Phil Vincent

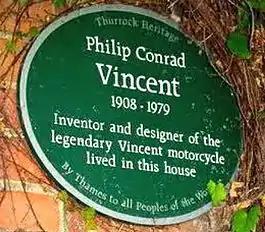
Plaque dedicated in 2002 by Thurrock Heritage on the side of High House, Horndon-on-the-Hill, Essex

Philip Conrad Vincent was born in Wilbraham Gardens, Fulham on 14 March 1908. His mother, Ada Vincent, travelled back from Argentina to have her children in order to secure British citizenship. The family owned a cattle ranch between Monte Buey and Monte Maize, in the province of Córdoba, Argentina. His education began at St. George's, a British Preparatory School in Quilmes, a suburb of Buenos Aires. He was sent back to England to live with his uncle, John Vincent, who was a veterinary surgeon and lived at High House, Horndon on the Hill, Essex. Philip's education was continued there together with his two sisters, Gwendoline & Marjorie, a cousin and four other local children. He spent a year at Downsend Preparatory School, Leatherhead. He was then accepted at Harrow School where, in the school sanitorium during a three-week period of minor-illness in the company of another patient, an enthusiast, he was introduced to motorcycles.